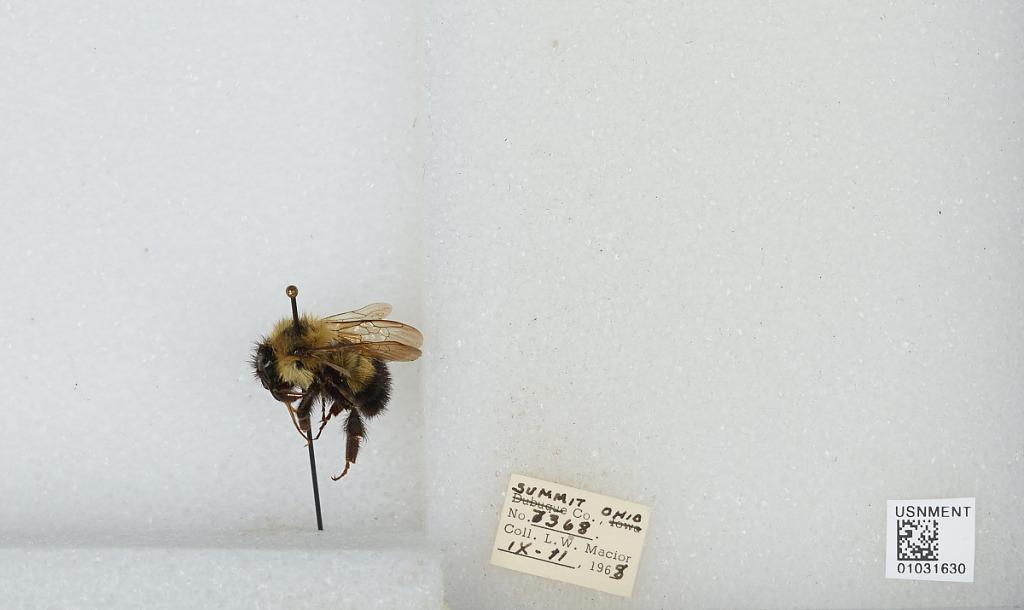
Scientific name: Bombus (Pyrobombus) vagans vagans Smith
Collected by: L. Macior
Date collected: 1968-9-11
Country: United States
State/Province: Ohio
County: Summit
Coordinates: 41.0917, -81.5594